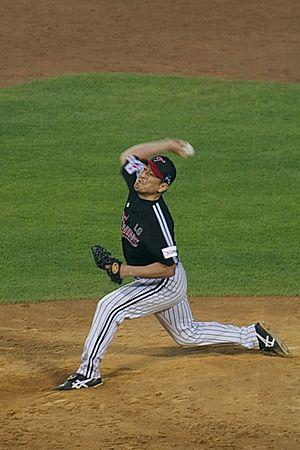
Bong Jung-keun est un joueur coréen de baseball qui joue avec les LG Twins dans la ligue sud-coréenne de baseball.